St. Patrick's Catholic Church, San Francisco

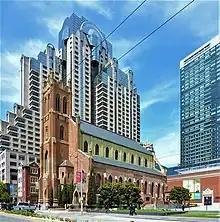

St. Patrick's Catholic Church is a Catholic church in San Francisco, California, founded in 1851. It is located at 756 Mission Street, between 3rd and 4th streets, across the street from Yerba Buena Gardens in the heart of the South of Market district.